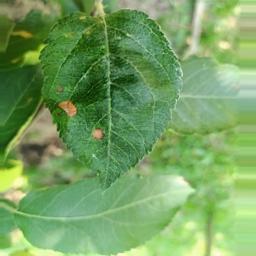
Label: Alternaria